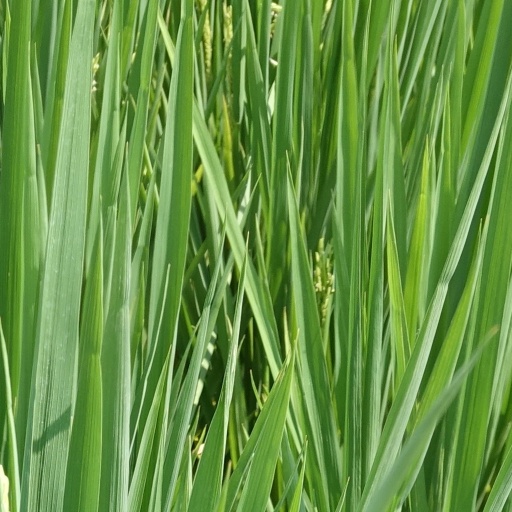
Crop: rice